Sofa Surfers (band)

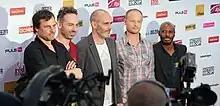
The Sofa Surfers at the 2013 at the Volkstheater in Vienna.

Sofa Surfers is an Austrian band that plays a mixture of rock and electronic music floating between trip hop, dub and acid jazz. They have also composed film scores.